Ossicles

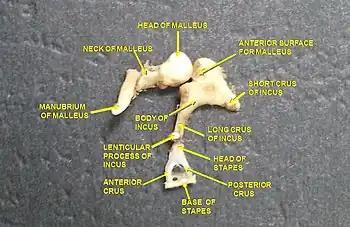
Anatomy of the three ossicles

The ossicles are, in order from the eardrum to the inner ear (from superficial to deep): the malleus, incus, and stapes, terms that in Latin are translated as "the hammer, anvil, and stirrup".